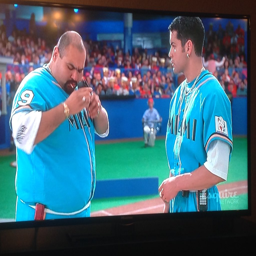
uniforms in comedy film could easily be alternate jerseys .